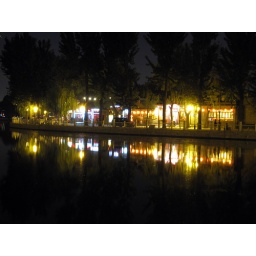
Houhai, a bar and restaurant area in Beijing. Recommend Hutong pizza located here.